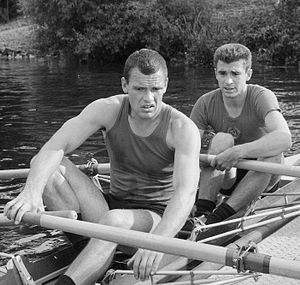
Oleg Tjurin
Tjurin (tv.) med Boris Dubrovskij (1965)
Oleg Grigorevitj Tjurin var en russisk roer og olympisk guldvinder.